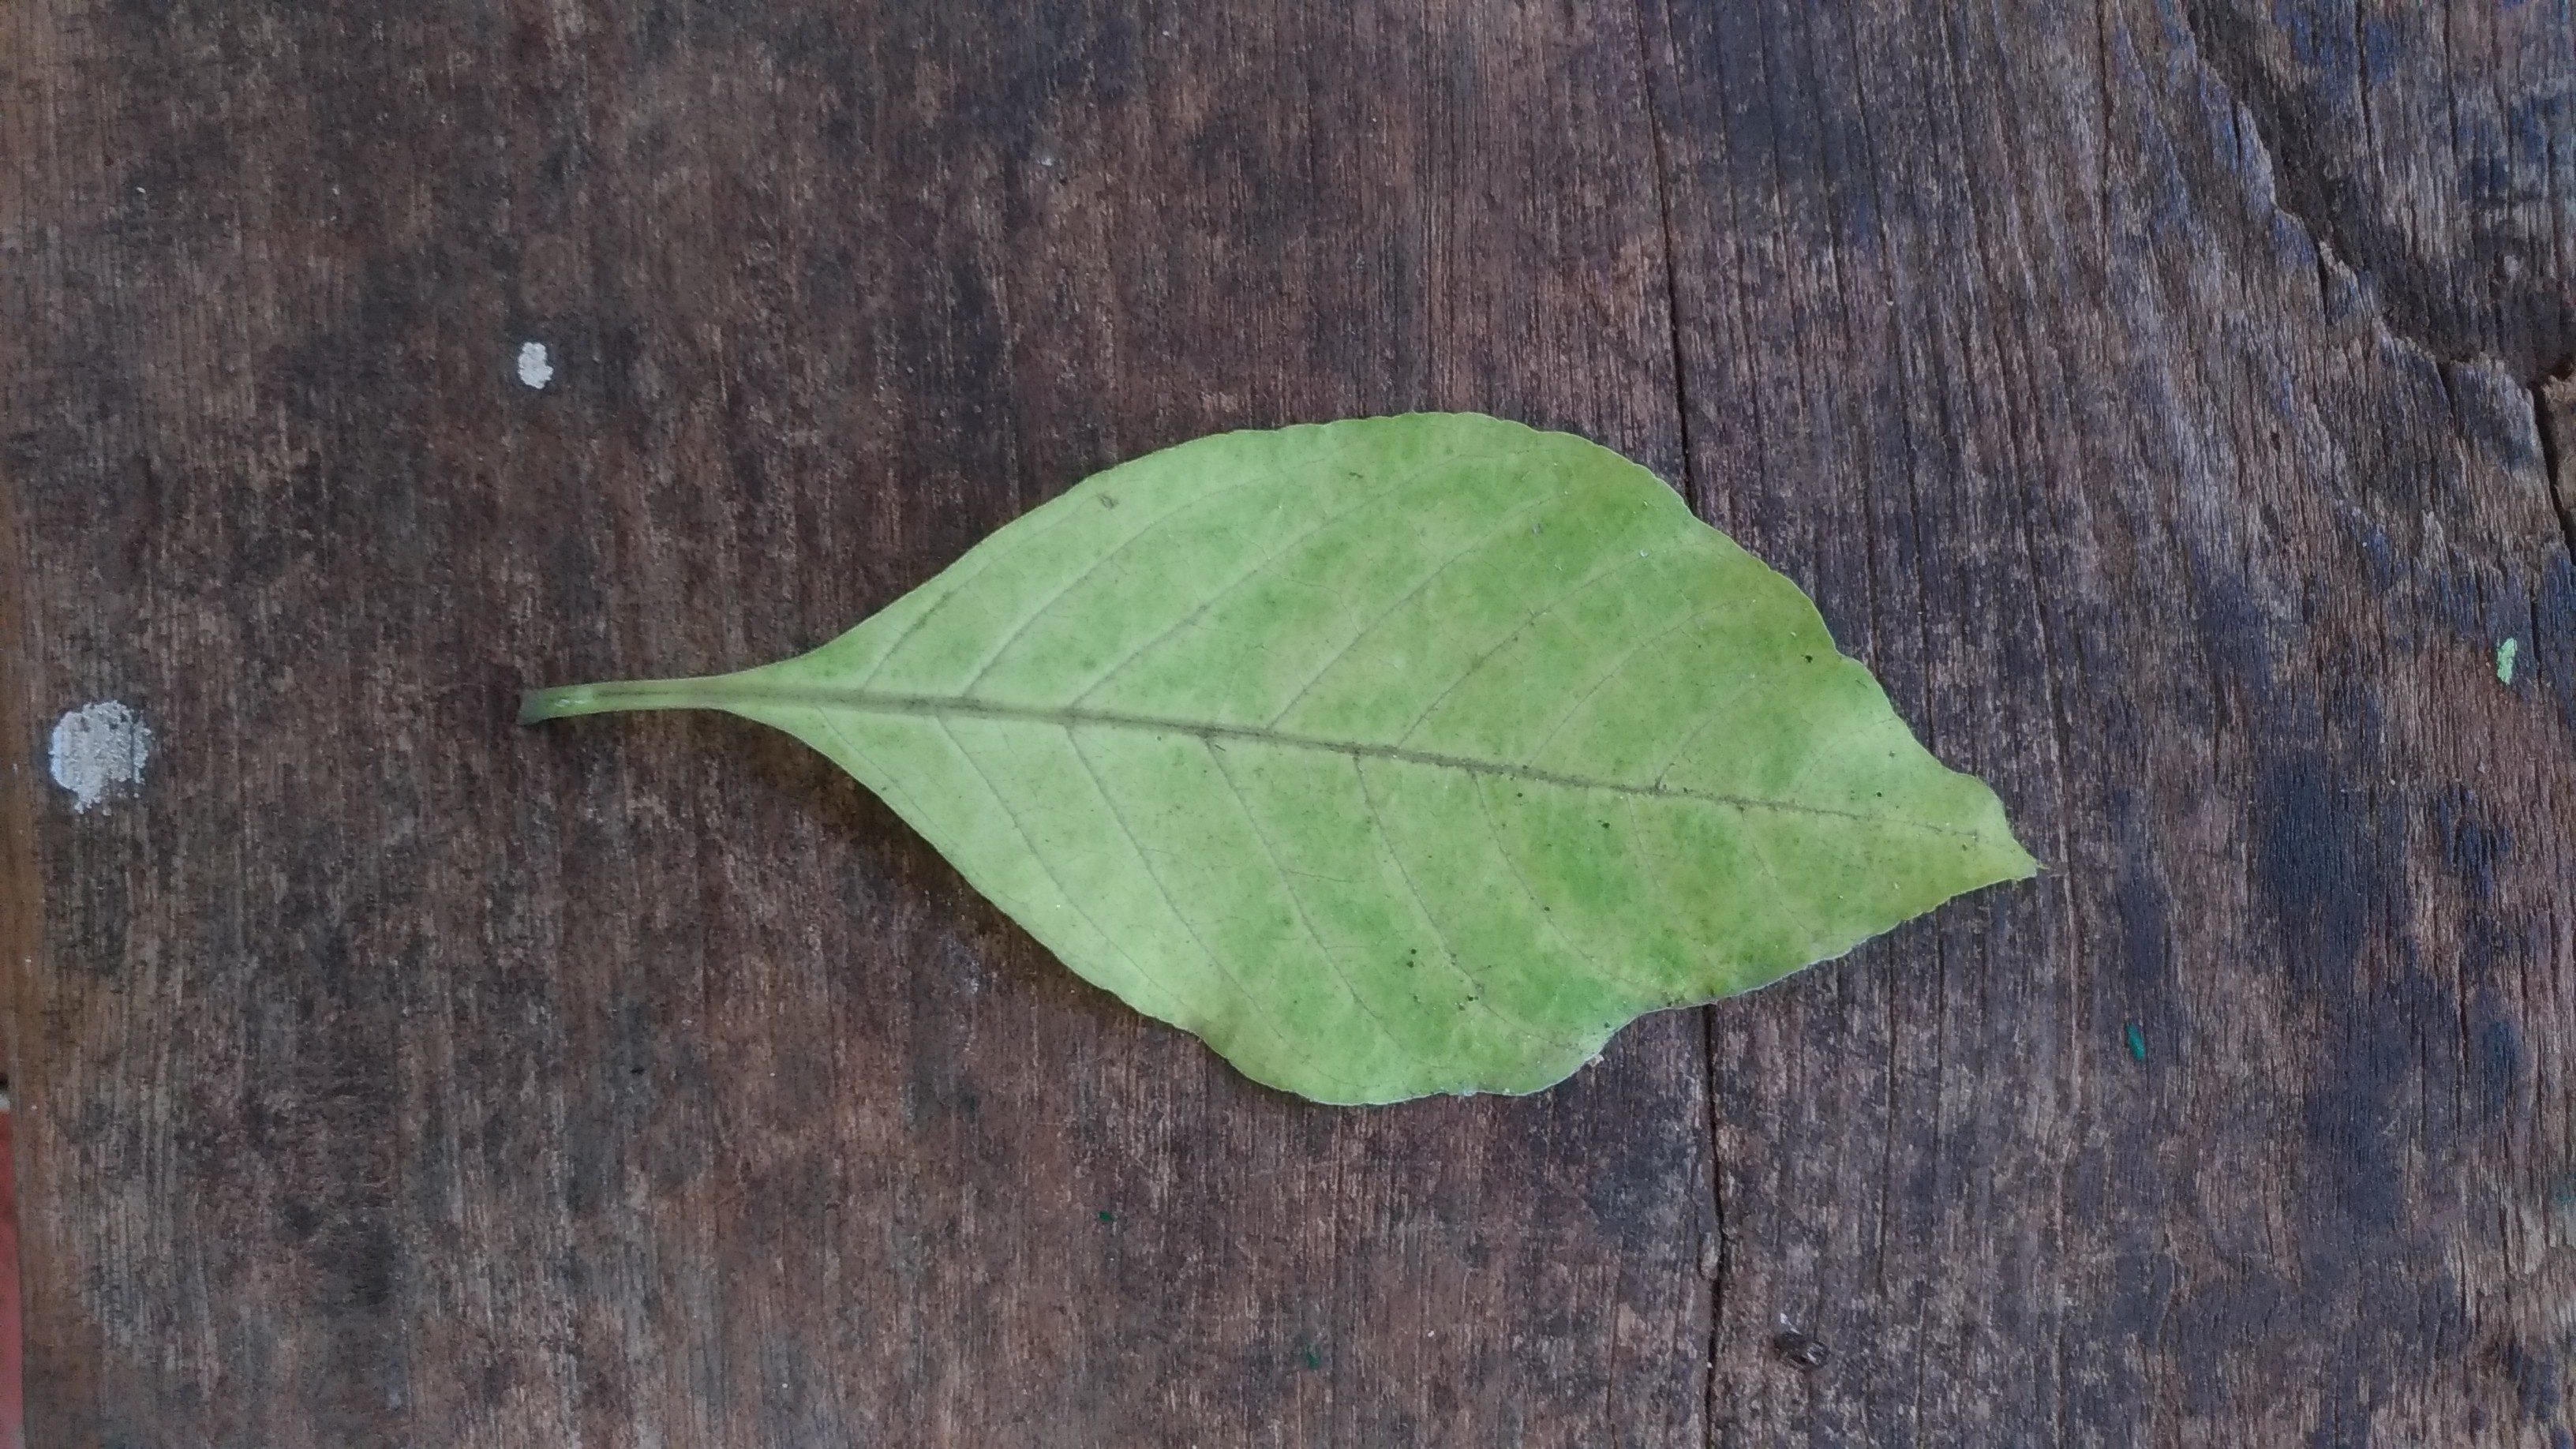
Plant: Malabar_Nut